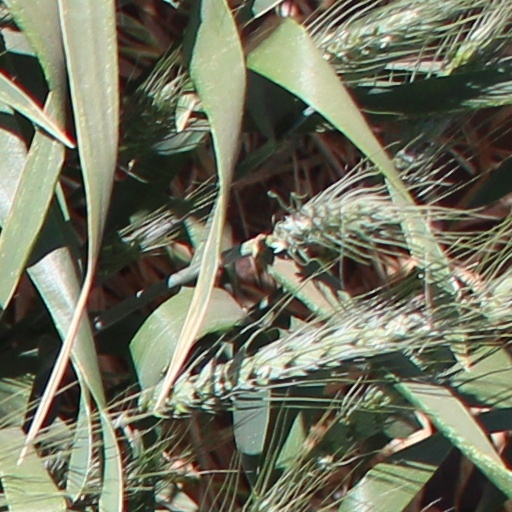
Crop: wheat